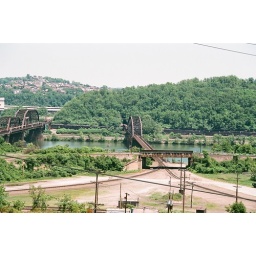
The PRR Port Perry bridge over the Mon river or Clusterf#$k Junction as we have now named it.